Catherine Flanagan

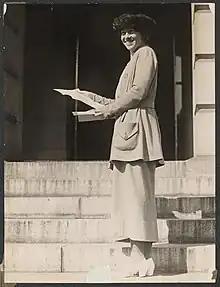
Flanagan in 1920 delivering Connecticut's ratification of the 19th Amendment to the Secretary of State

Catherine Mary Flanagan (August 19, 1888 – August 3, 1927) was an American suffragist affiliated with the Connecticut Woman Suffrage Association and later the National Woman's Party. She was among the Silent Sentinels arrested for protesting outside the White House in 1917.